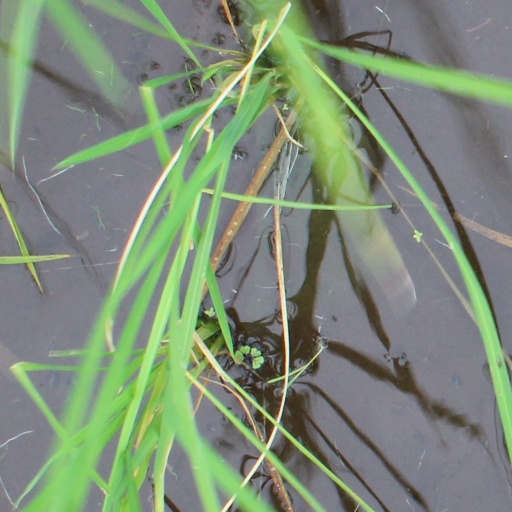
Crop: rice